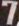
Number: 7